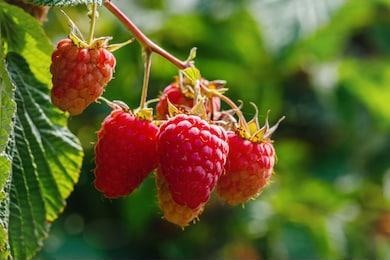
Label: raspberry